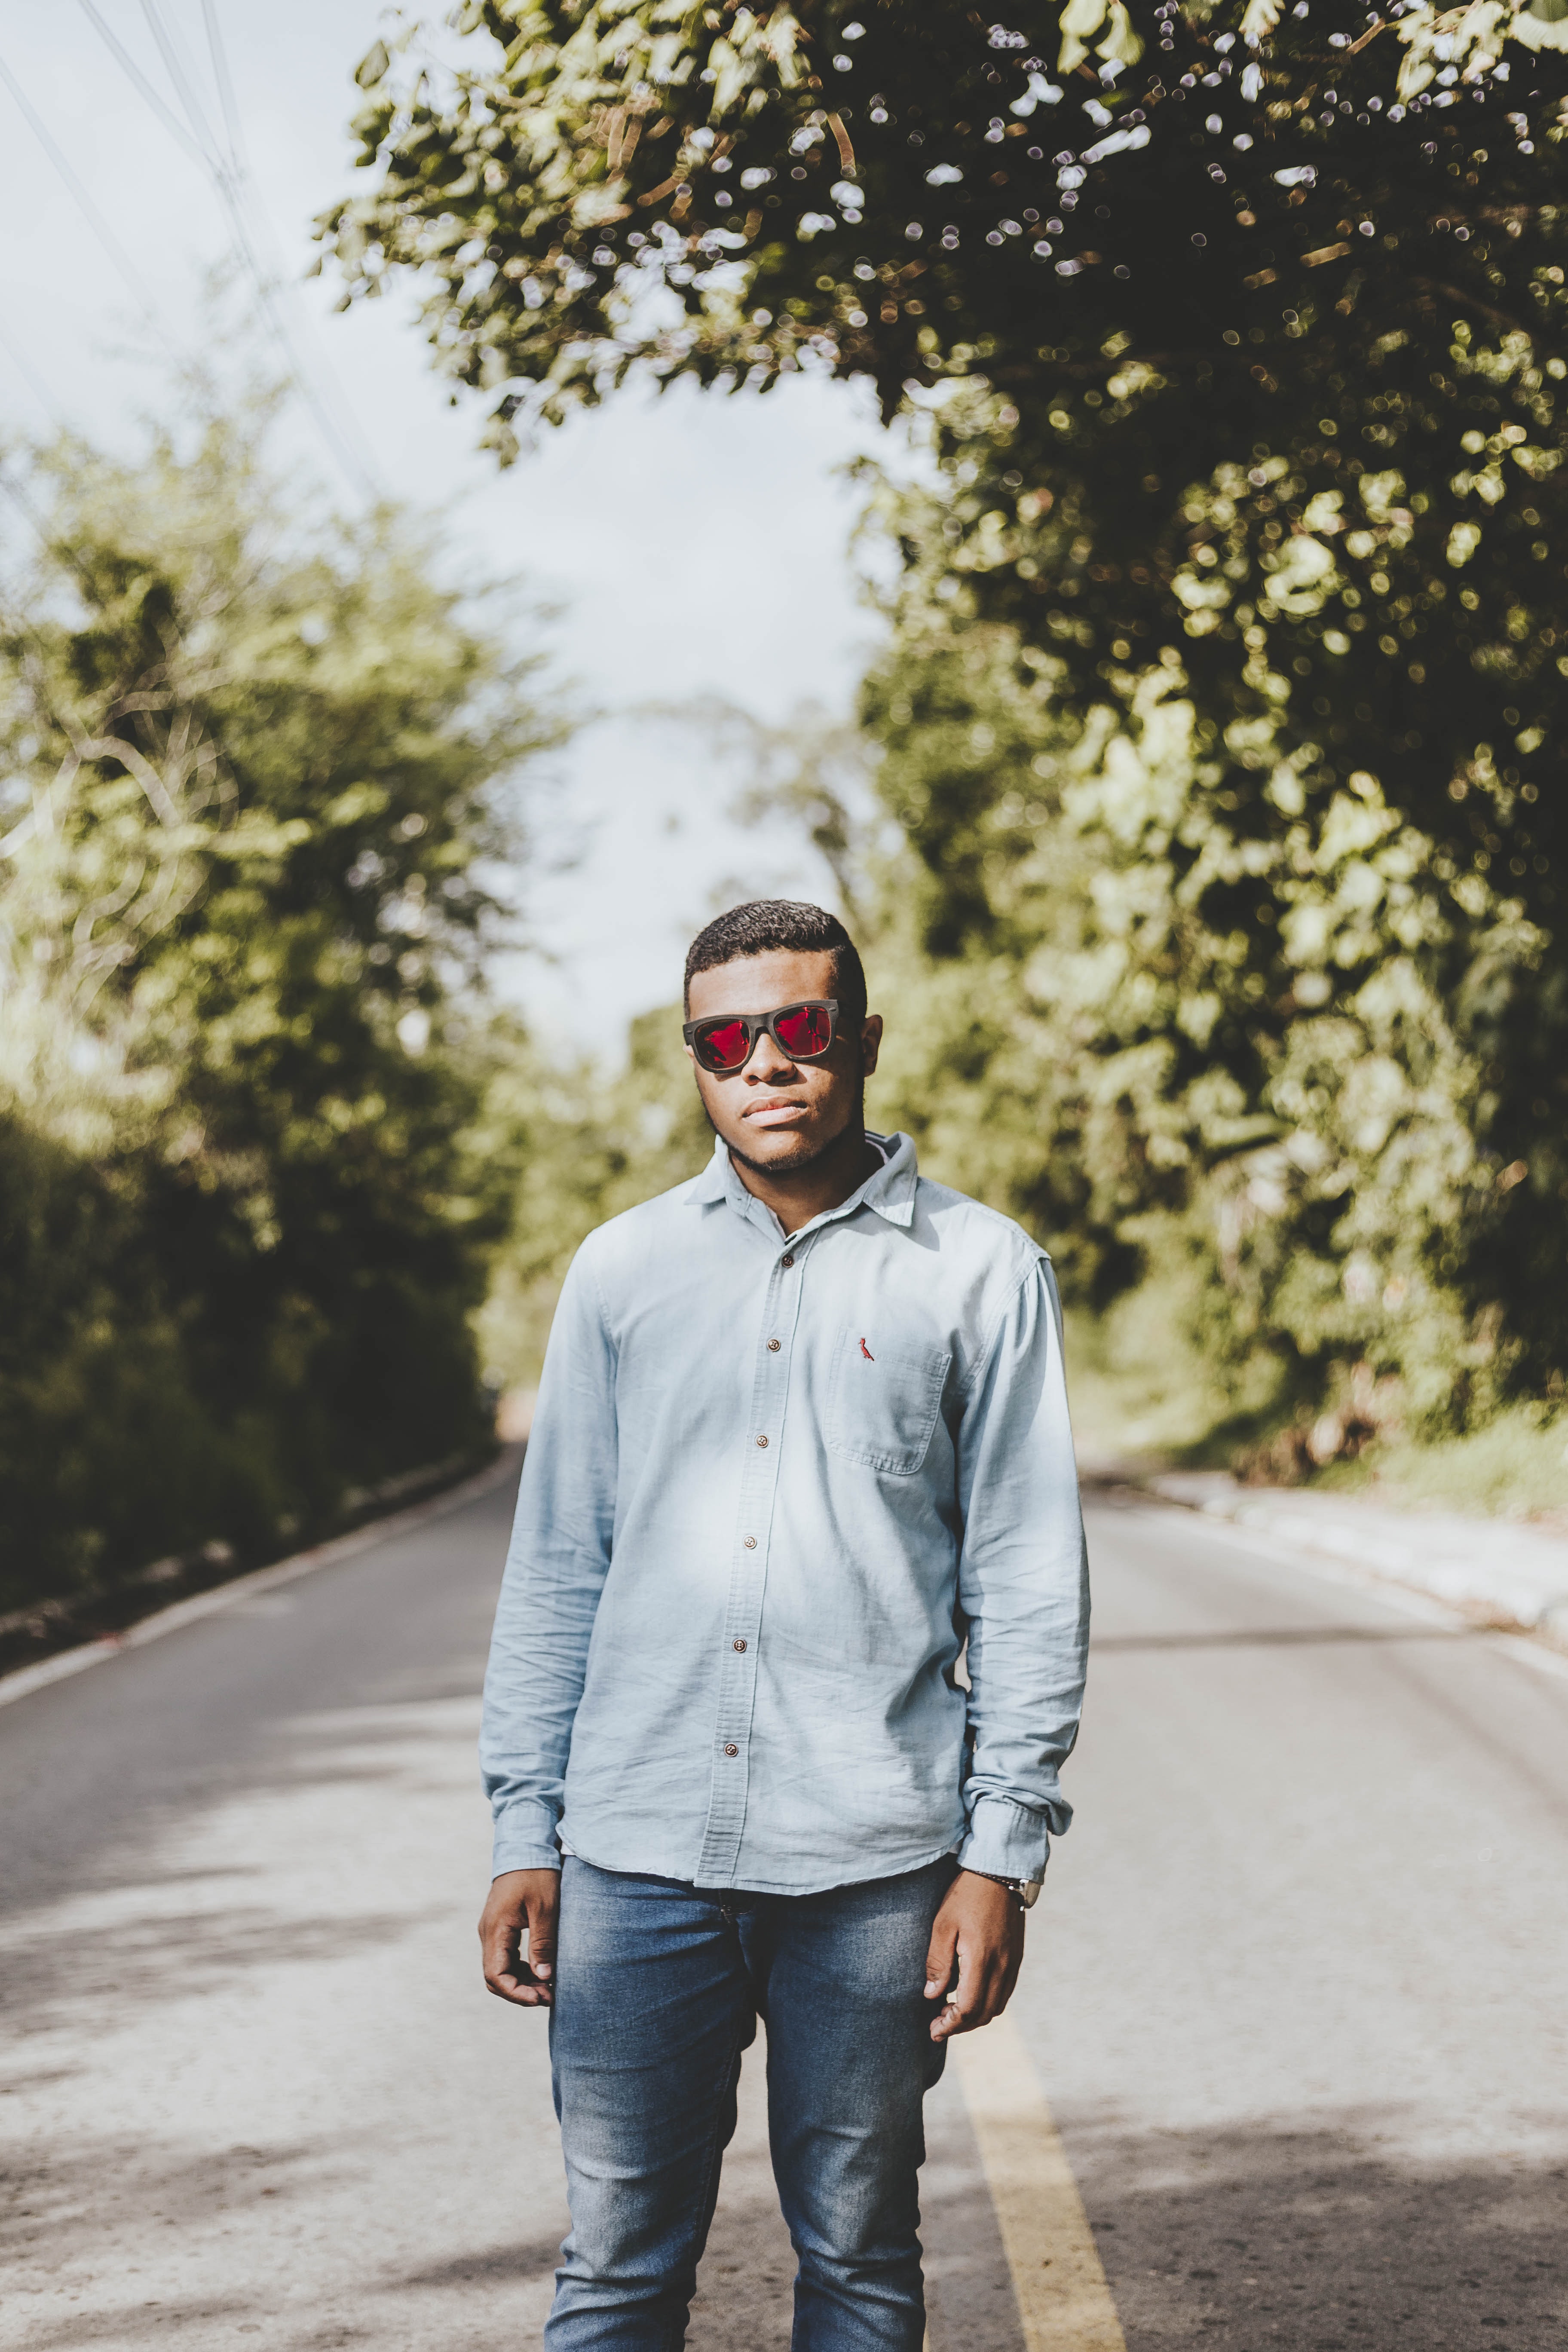
photograph, white, denim, jeans, eyewear, tree, yellow, glasses, standing, cool, snapshot, leaf, fashion, outerwear, photography, jacket, street fashion, textile, beard, footwear, sunglasses, headgear, facial hair, smile, portrait photography, t shirt, sleeve, photo shoot, vacation, road, trousers, dress shirt, shoe, portrait, top, style, shirt, street